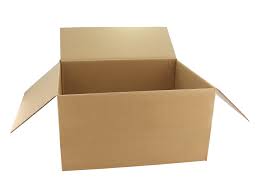
Label: cardboard